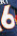
Number: 6